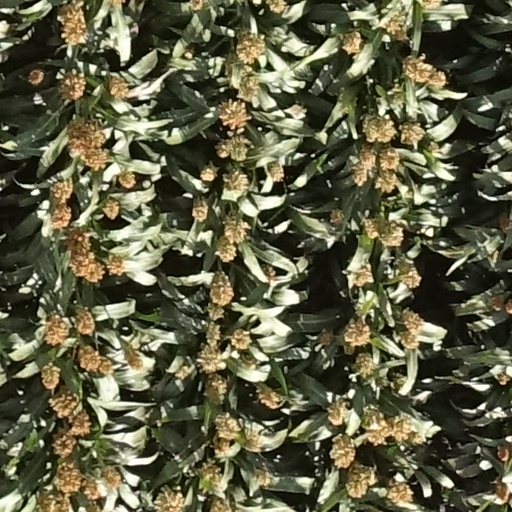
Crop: sorghum